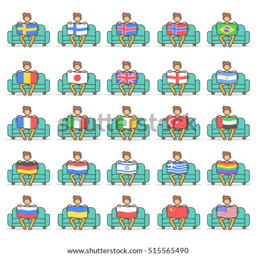
big set with man sitting with the flag different country on couch in room flat style .